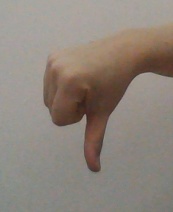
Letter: waw